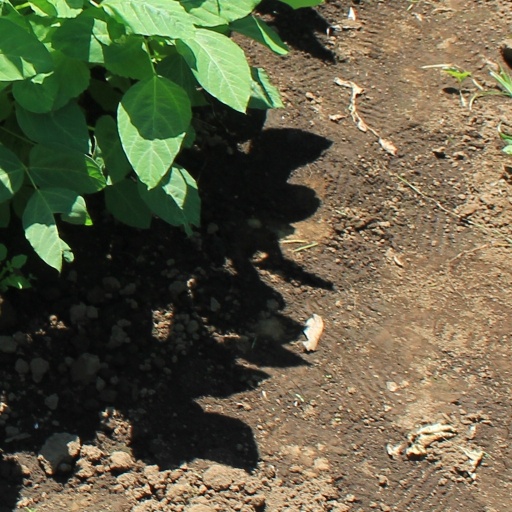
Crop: soybean